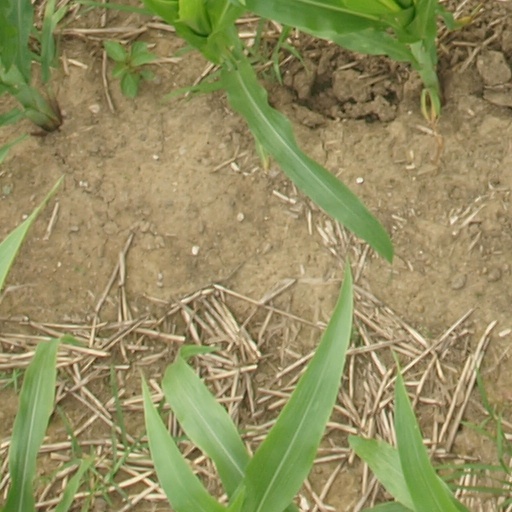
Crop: maize; corn